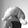
ASL letter: Q